GITAM School of Architecture

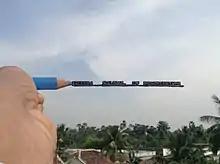
Micro Art naming GITAM School of Architecture

It offers Bachelor of Architecture (B. Arch.) and Master of Architecture (M. Arch.).